Laura Lepistö

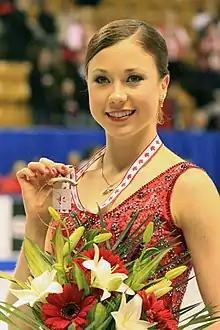
Lepistö at 2009 Skate Canada.

Laura Anneli Lepistö (born 25 April 1988) is a Finnish former competitive figure skater. She is the 2010 world bronze medalist, the 2009 European champion, and a two-time (2008 and 2010) Finnish national champion.